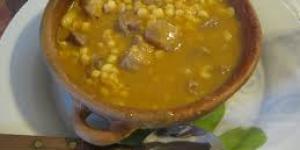
porotos pallaires picantes